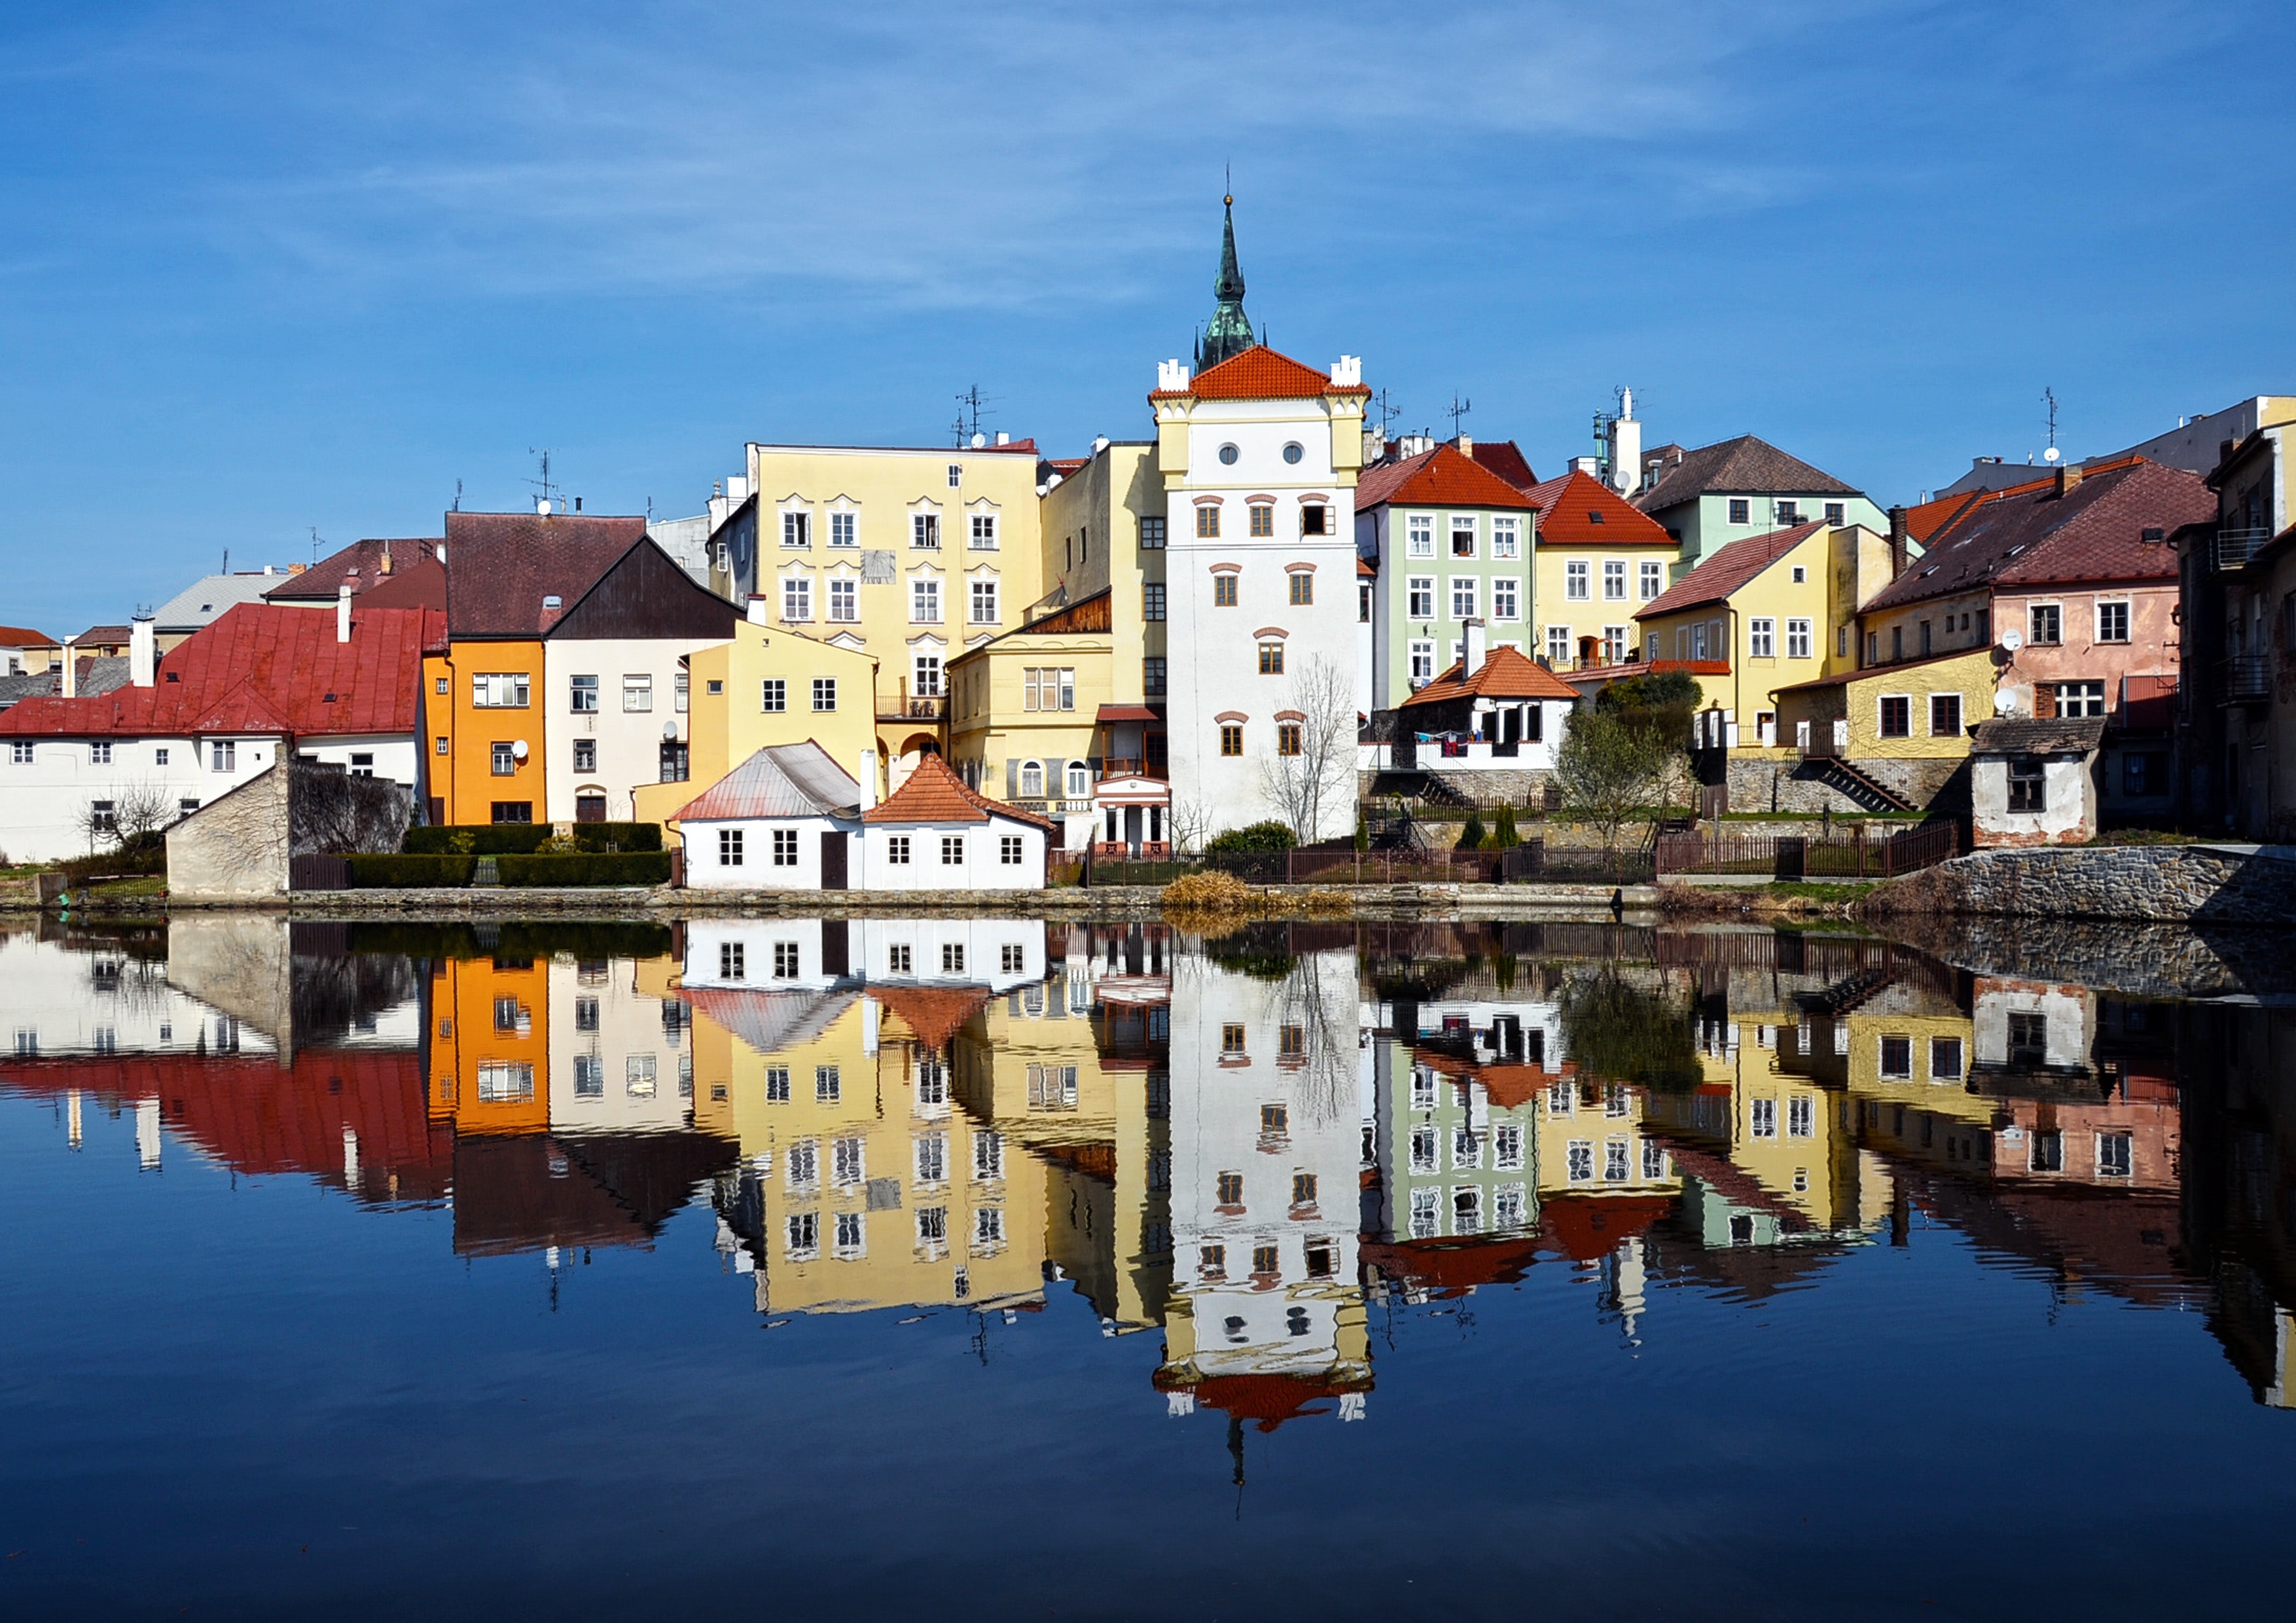
reflection, water, town, sky, architecture, human settlement, house, waterway, building, city, river, tree, water castle, channel, tourism, home, village, evening, harbor